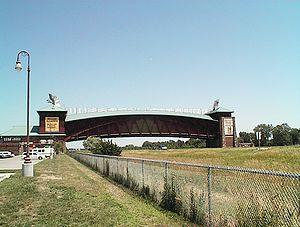
Kearney est une ville américaine, siège du comté de Buffalo, dans le Nebraska. Sa population était en 2006 de 29 385 habitants. La ville se trouve au nord de la rivière Platte, le long de l'Interstate 80, à 200 km à l'ouest de Lincoln.